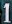
Number: 1